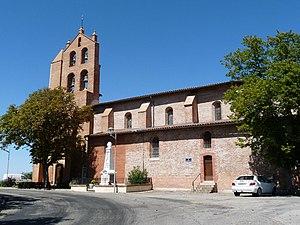
Eglise d'Aignes, Haute-Garonne, France
La liste des églises de la Haute-Garonne recense de manière exhaustive les églises situées dans le département français de la Haute-Garonne.
Aignes est une commune française située dans le département de la Haute-Garonne en région Occitanie.